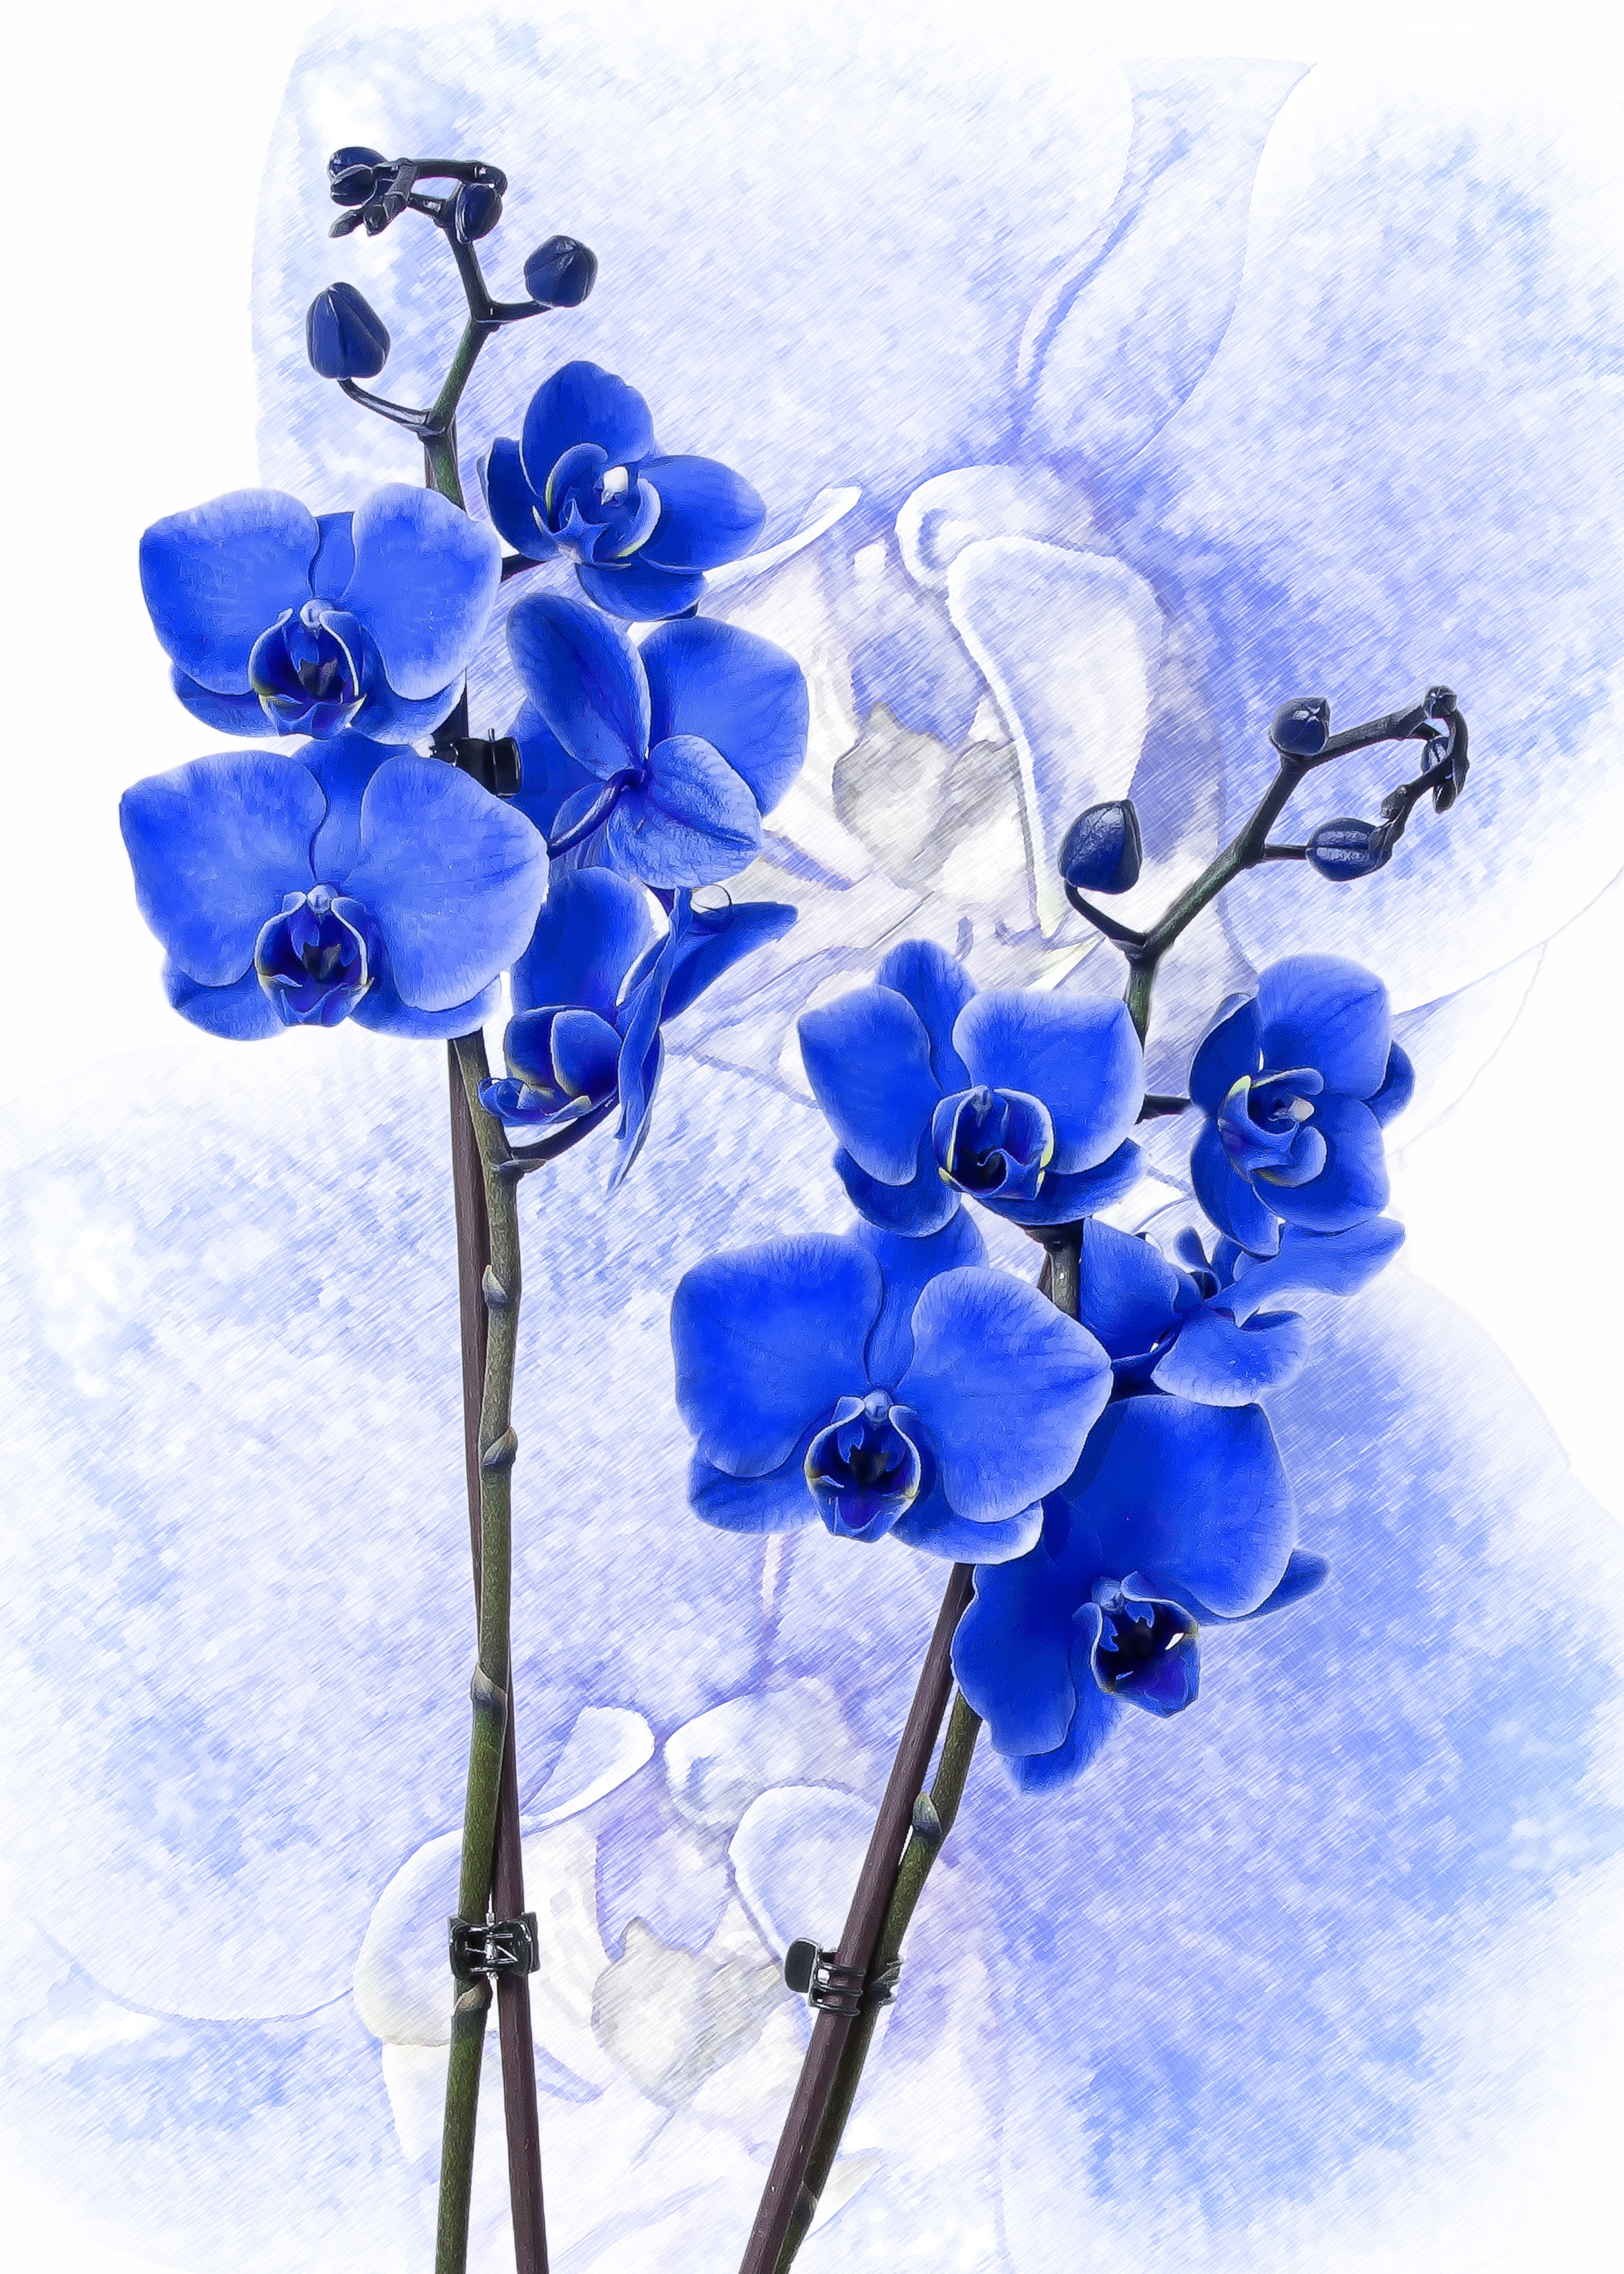
branch, blossom, plant, flower, bloom, tropical, blue, close, flora, orchid, phalaenopsis, flowering plant, flower bouquet, cut flowers, butterfly orchid, phalaenopsis orchid, vibrant color, land plant, moth orchid, colored blue